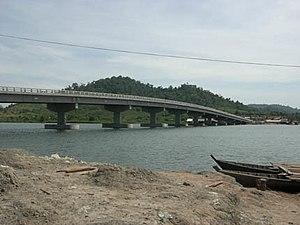
Le pont Kaoh Kong est un pont sur la rivière Kaoh Pao reliant Kaoh Kong à Pyam au Cambodge près de la frontière thaïe ; c'est le lieu de passage obligé entre les deux pays par la côte.
Cette liste de ponts du Cambodge présente une liste de ponts du Cambodge, remarquables tant par leurs dimensions que par leur intérêt architectural ou historique.